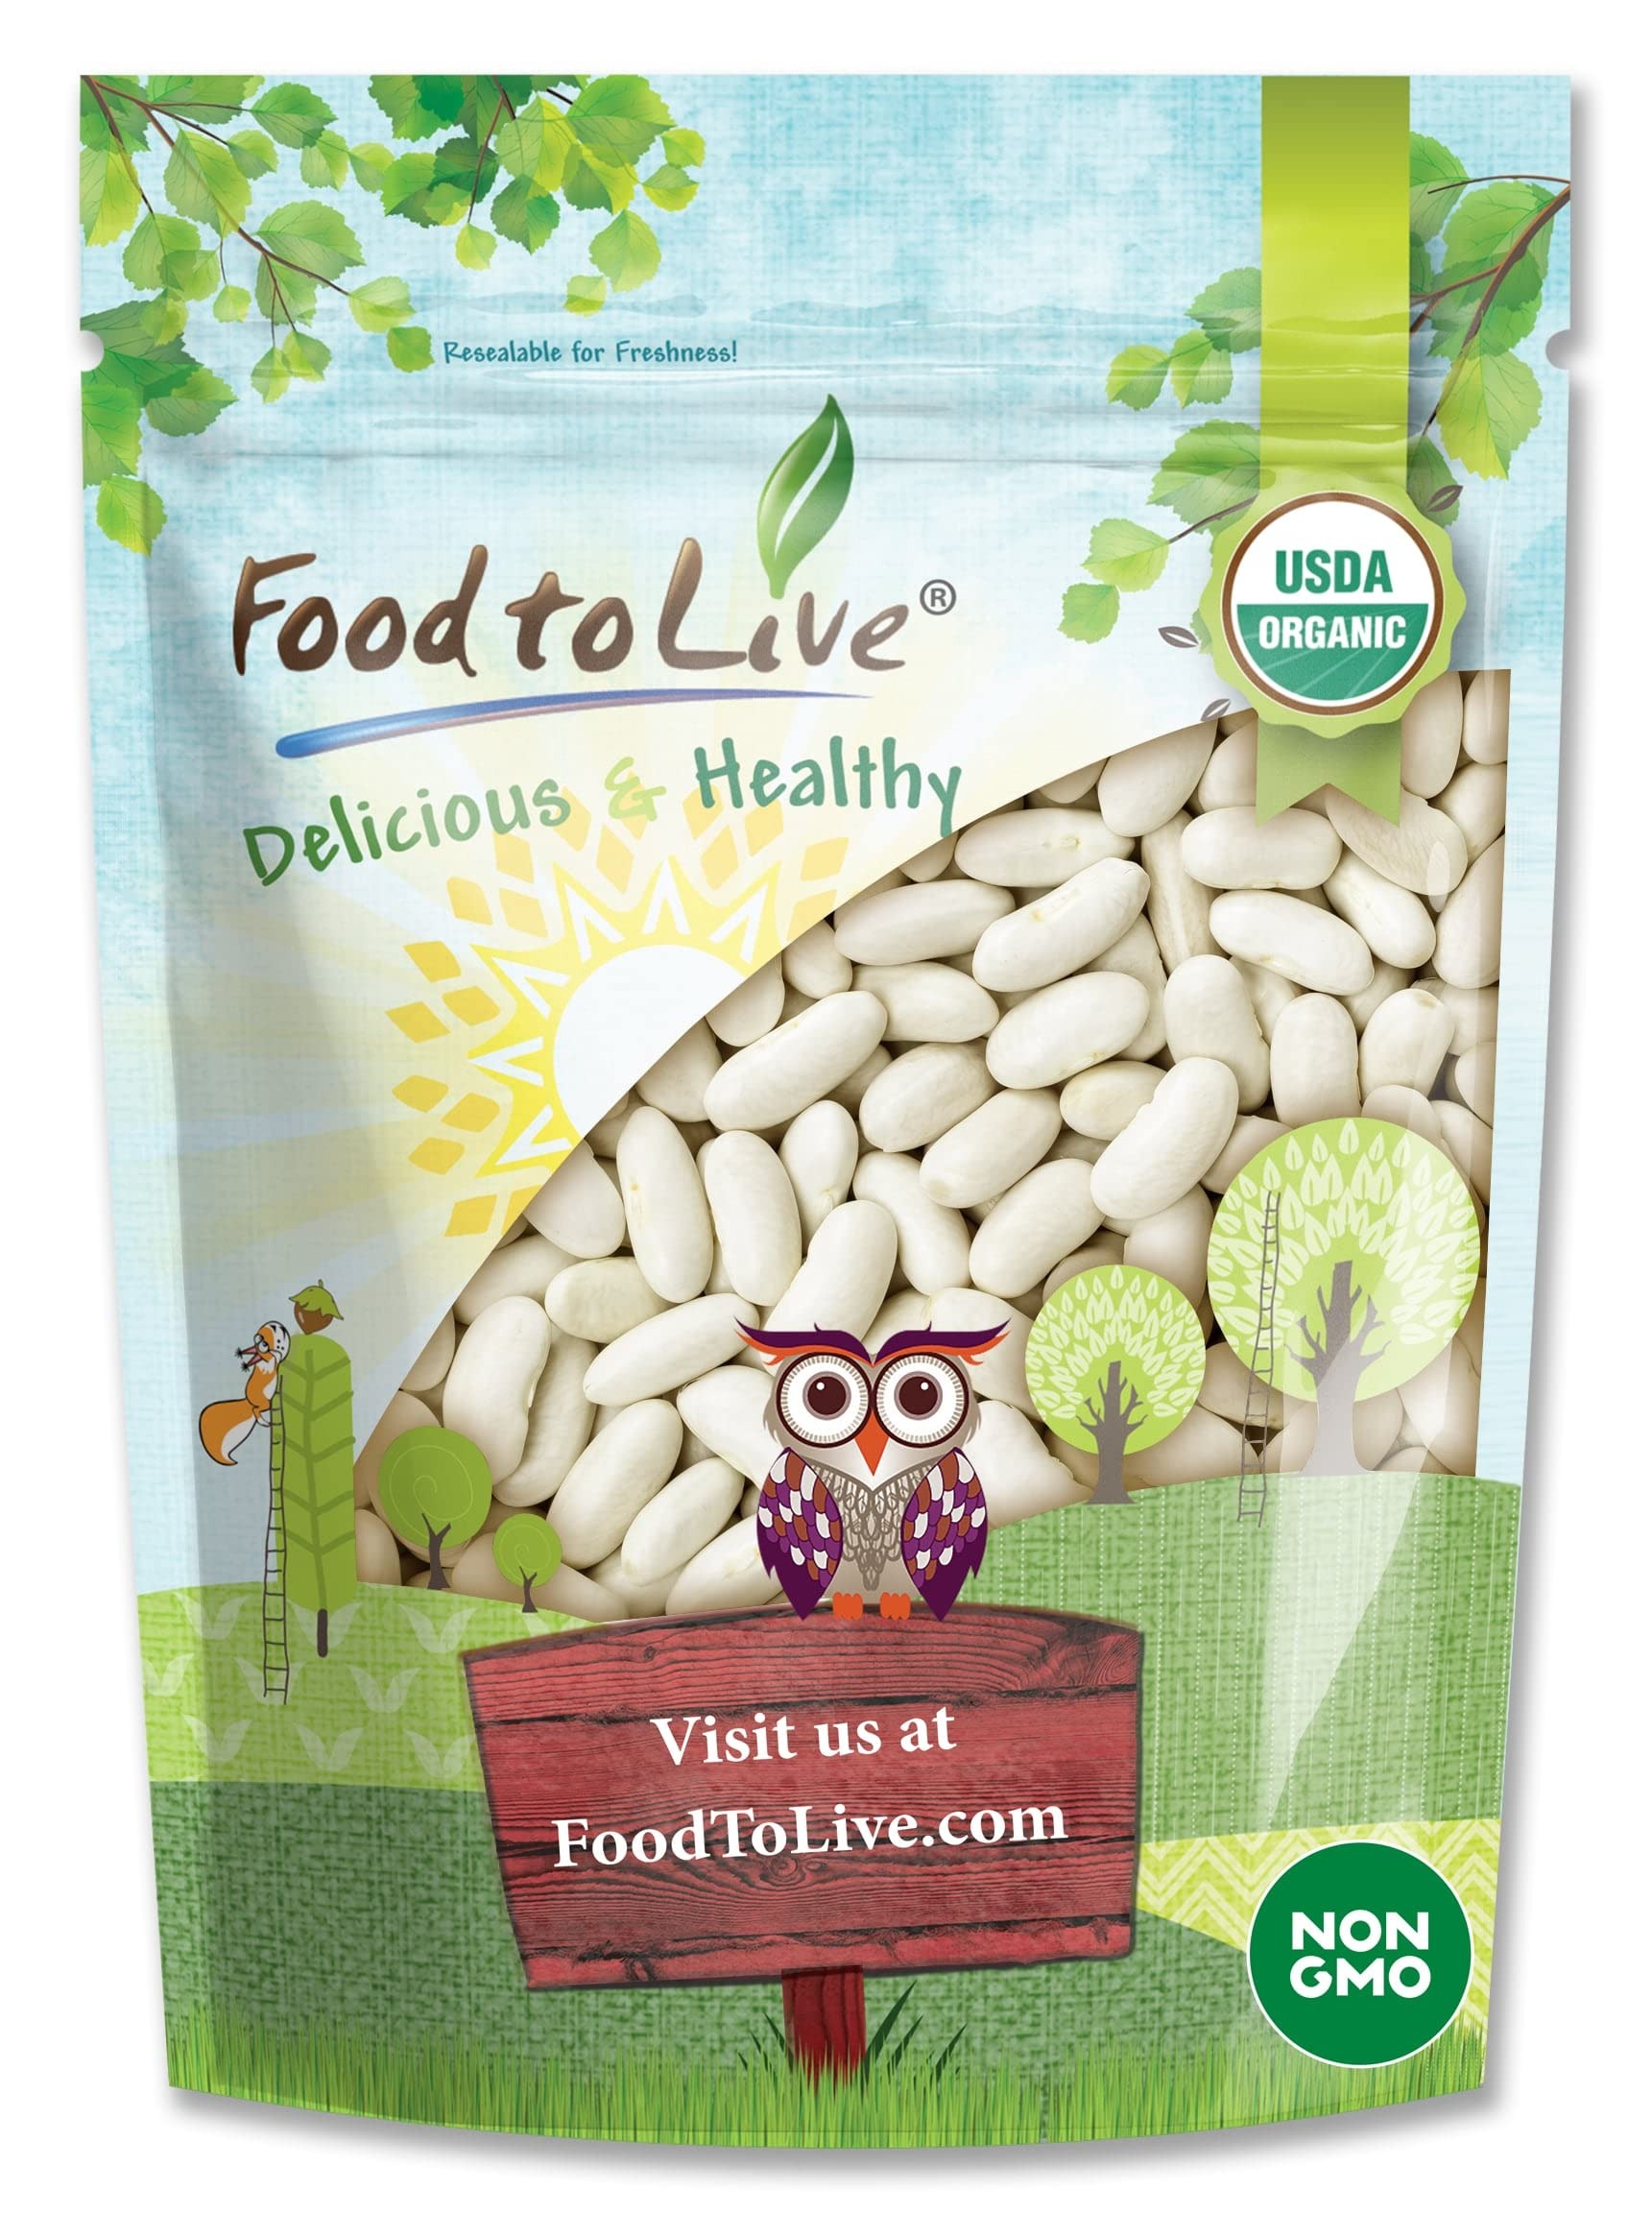
Item Name: Food to Live Organic Cannellini Beans, 2 Pounds – Non-GMO, Dried White Kidney Beans, Sproutable, Vegan, Kosher, Bulk. Pre-Soak Needed. Rich in Fiber, Protein. Great for Minestrone Soup, Bean Salad.
Bullet Point 1: ✔️Low in Cholesterol, Sodium and Saturated Fat
Bullet Point 2: ✔️Very Good Source of Dietary Fiber
Bullet Point 3: ✔️Rich in Calcium, Iron and Magnesium
Bullet Point 4: ✔️These organic beans can be sprouted
Product Description: Organic Cannellini beans are very popular in many types of Italian cuisine. A staple of minestrones, fagioli's, and salads, dried organic cannelleni beans make a gourmet addition to any pantry. Their low cost, long shelf life, and gastronomic versatility make dried organic cannelleni beans indispensable in any gourmet kitchen. These gourmet organic beans double in size when soaked, so a few beans go a long way in a dish. Join an elite group of culinary experts, grab some organic cannellini and call yourself a "bean eater" today! Organic Cannellini Beans. Cook in soups or by themselves. Makes for an extremely healthy side dish. Packed with protein and iron. To cook organic beans on your stove-top, combine soaked or dried beans, water, oil or fat, and seasonings in a saucepan or pot of appropriate size. Bring the beans to a boil, reduce the heat, then cover and simmer until beans are tender. This takes 30 minutes to 3 hours, depending on the bean variety. Check the beans occasionally to see if they are covered with the cooking liquid. If there is so much liquid absorption and evaporation that the top of the beans becomes exposed, add very hot tap water to the pot to cover the beans. When organic dried beans boil, a foam forms on the top of the cooking liquid. This foam is water-soluble protein released from the beans and it will be absorbed back into the bean cooking liquid. It is not necessary to remove the foam. (To keep the foam down when cooking beans, add 1 Tablespoon of butter, drippings (consider flavor), or vegetable salad oil, for each cup of beans.)
Value: 32.0
Unit: Ounce

Price: 18.85